General Dynamics F-16 Fighting Falcon operators

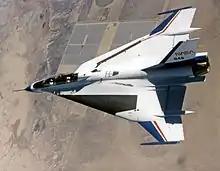
NASA's two-seat F-16XL

While the United States Navy chose the competing McDonnell Douglas F/A-18 Hornet for development as a carrier-based strike fighter, the service still had a need for an aggressor aircraft to supplement the Douglas A-4 Skyhawk and Northrop F-5E Tiger II aircraft posing as enemy fighters to help train Navy pilots in dissimilar air combat training (DACT). The lightweight F-16 was ideal for the job, and the F-16N version was specifically developed for the task. With removal of the internal cannon (compensated by ballast), the F-16N and two-seat TF-16N served for a number of years before retirement. The F-16 was reintroduced to the aggressor role for the US Navy with the acquisition of some of the Pakistani F-16A/B-15OCU aircraft embargoed before delivery to that country and they remain in use today at the Naval Strike and Air Warfare Center (NSAWC) at NAS Fallon, Nevada. The US Navy operates 40 F-16s.